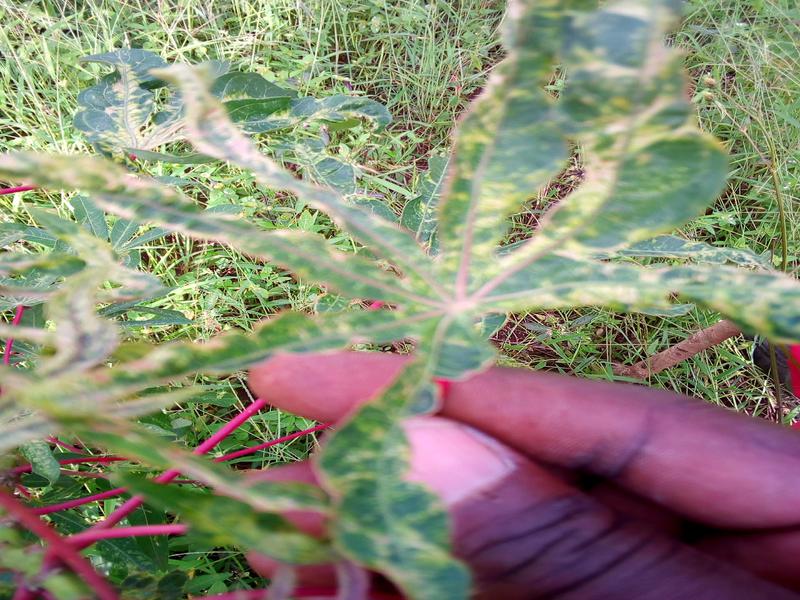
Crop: cassava
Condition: mosaic_disease